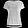
Label: T - shirt / top